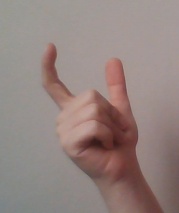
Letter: nun